PCI-X

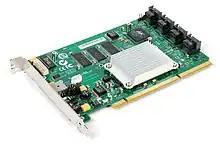
A 8 port SATA host bus adapter for PCI-X from Lsi logic.

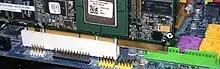
64-bit PCI-X card partially inserted in 32-bit PCI slot, showing compatibility

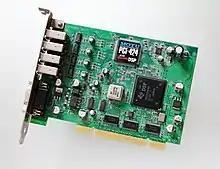
A MOTU PCIX-424 audio interface card, which was also released in standard PCI and PCIe variations.

In PCI, a transaction that cannot be completed immediately is postponed by either the target or the initiator issuing retry-cycles, during which no other agents can use the PCI bus. Since PCI lacks a split-response mechanism to permit the target to return data at a later time, the bus remains occupied by the target issuing retry-cycles until the read data is ready. In PCI-X, after the master issues the request, it disconnects from the PCI bus, allowing other agents to use the bus. The split-response containing the requested data is generated only when the target is ready to return all of the requested data. Split-responses increase bus efficiency by eliminating retry-cycles, during which no data can be transferred across the bus.